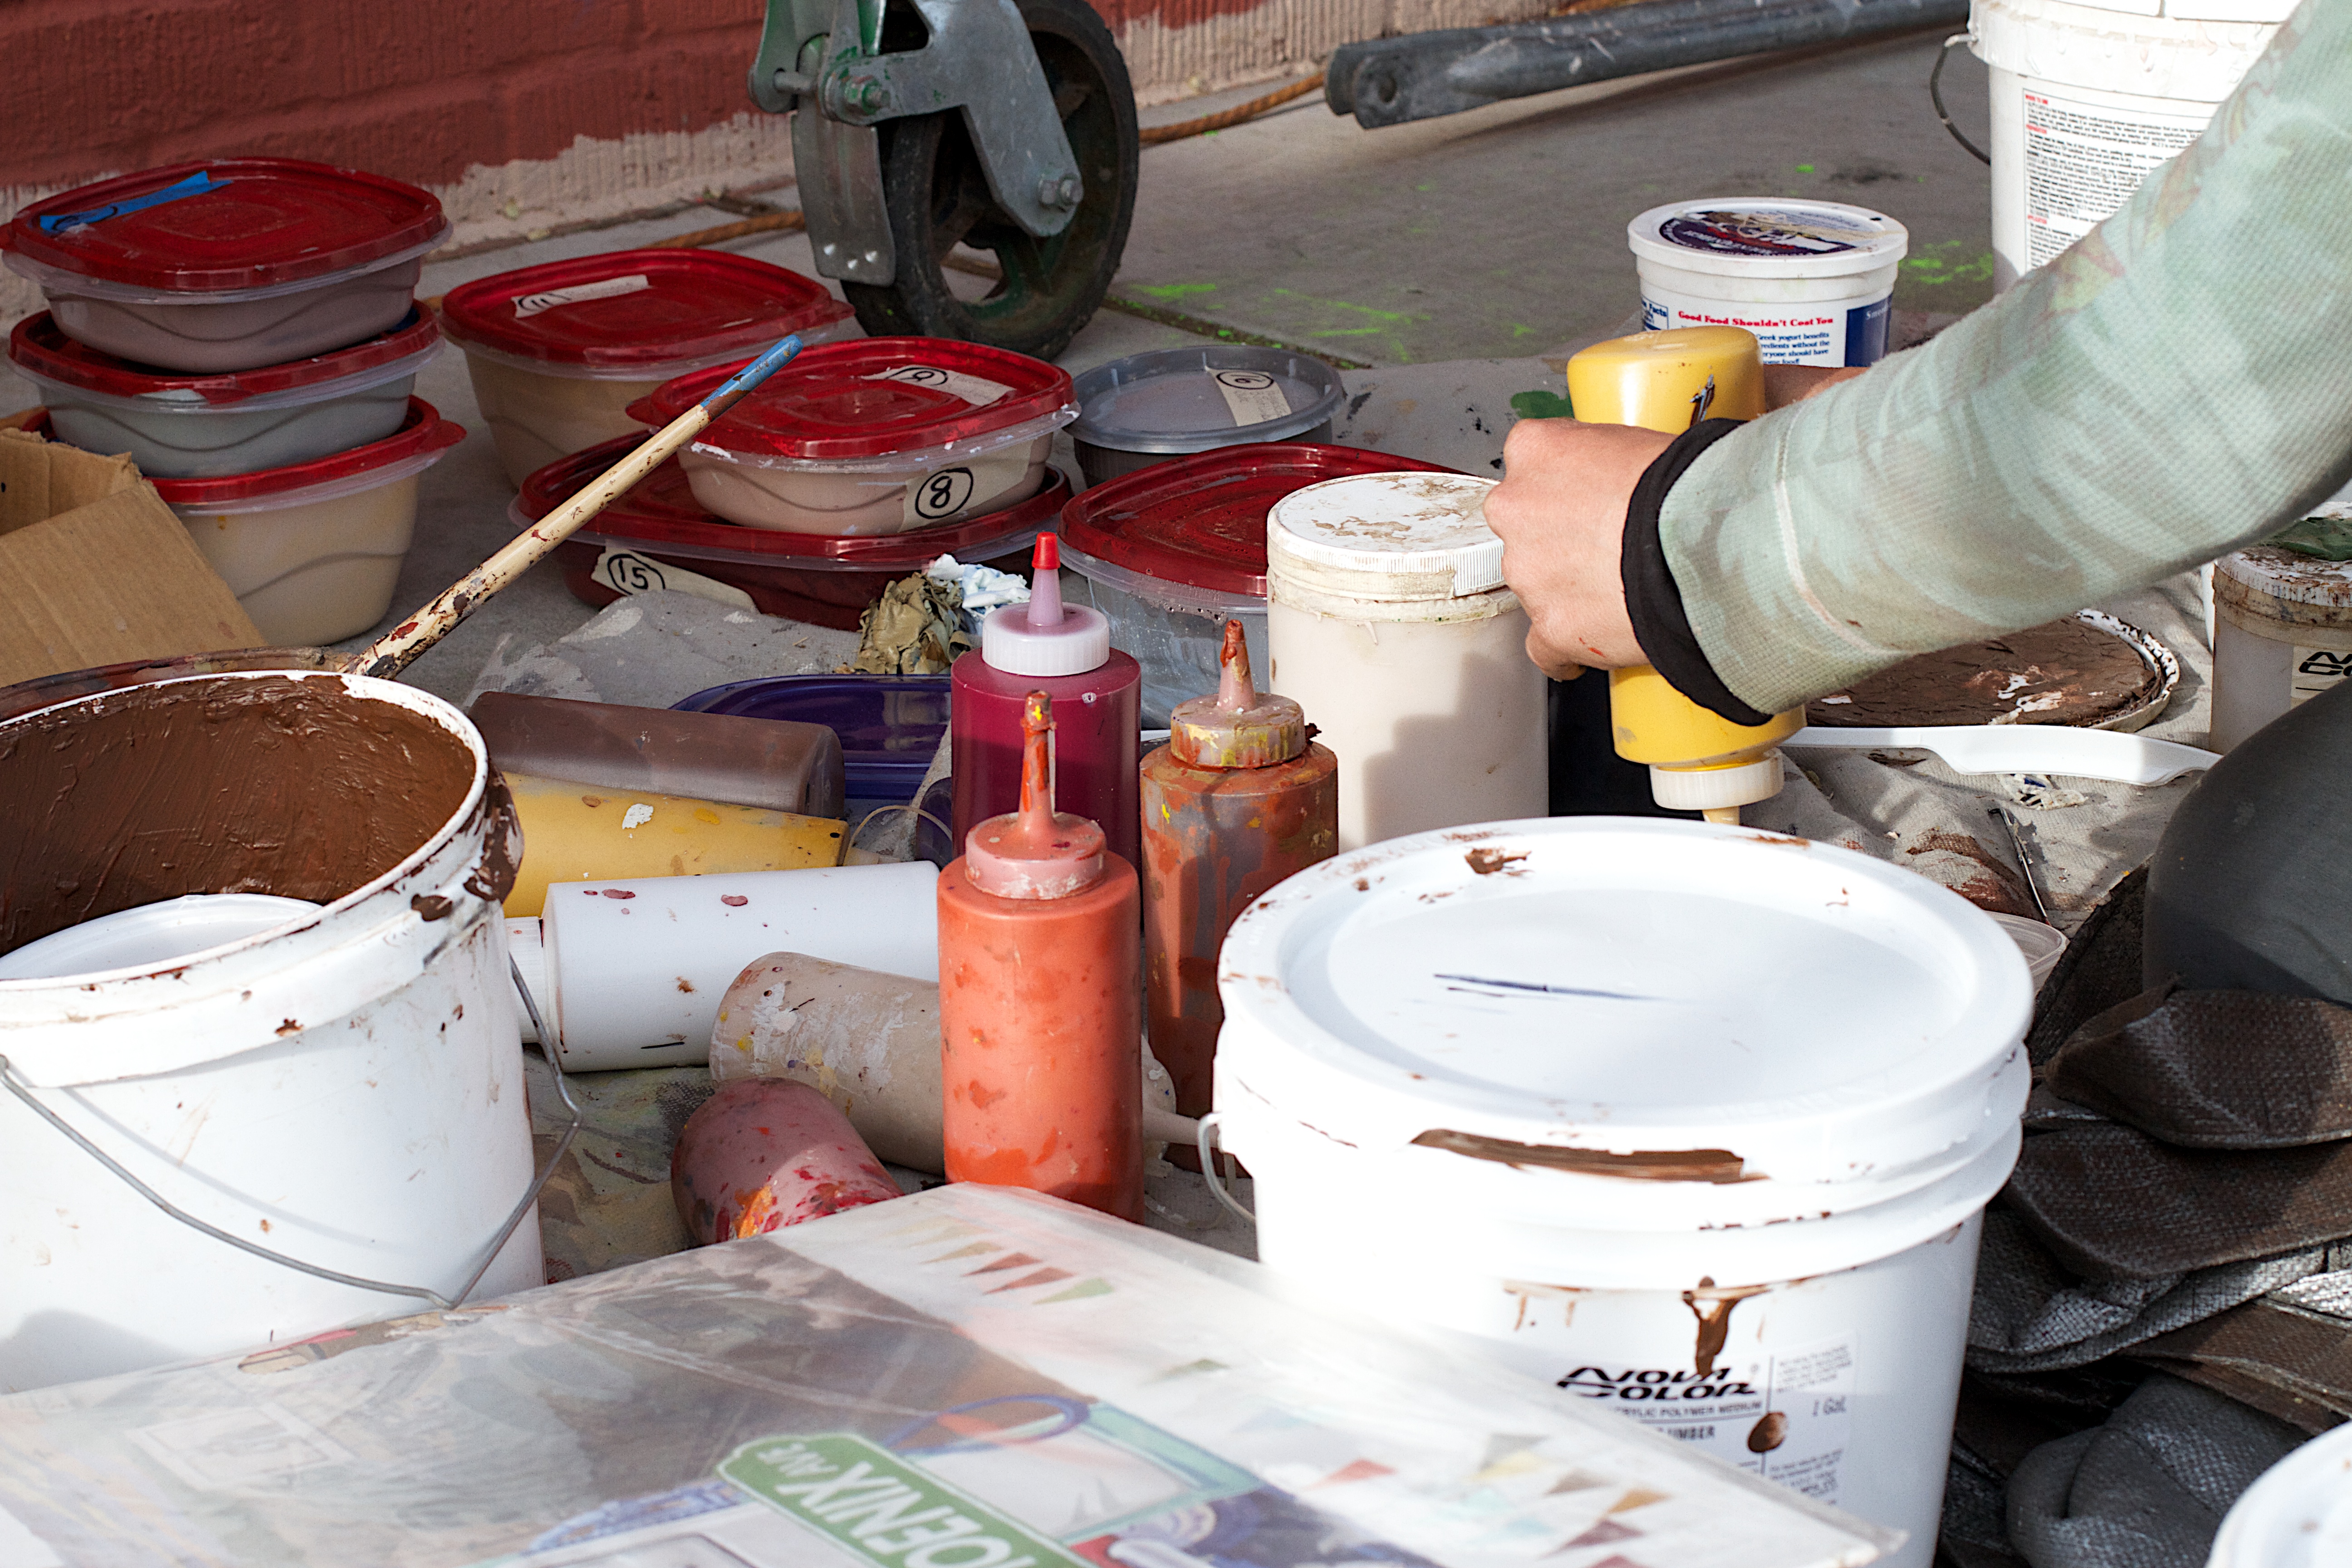
meal, art, waste, raildog